Jackie Evancho

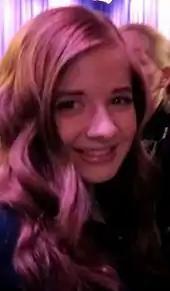
Evancho in 2014 promoting "Awakening" at the WSJ Cafe

Evancho released her fifth full-length album, "Awakening", on September 23, 2014, on Sony Masterworks' Portrait Records label. Evancho promoted the album with a concert tour that began in November 2014 and continued into 2016, and a third PBS special. The album consists of classical pieces like Rachmaninoff's "Vocalise" and the art song "Dormi Jesu"; classical crossover covers of more contemporary pieces like U2's "With or Without You", Lara Fabian's "Je t'aime" and Within Temptation's "Memories"; and several original songs. Walmart's deluxe edition included six bonus holiday songs. Evancho released songs from the album including covers of "The Rains of Castamere" from "Game of Thrones", "Think of Me" from "The Phantom of the Opera", Ennio Morricone's "Your Love" and the Vavilov version of "Ave Maria".